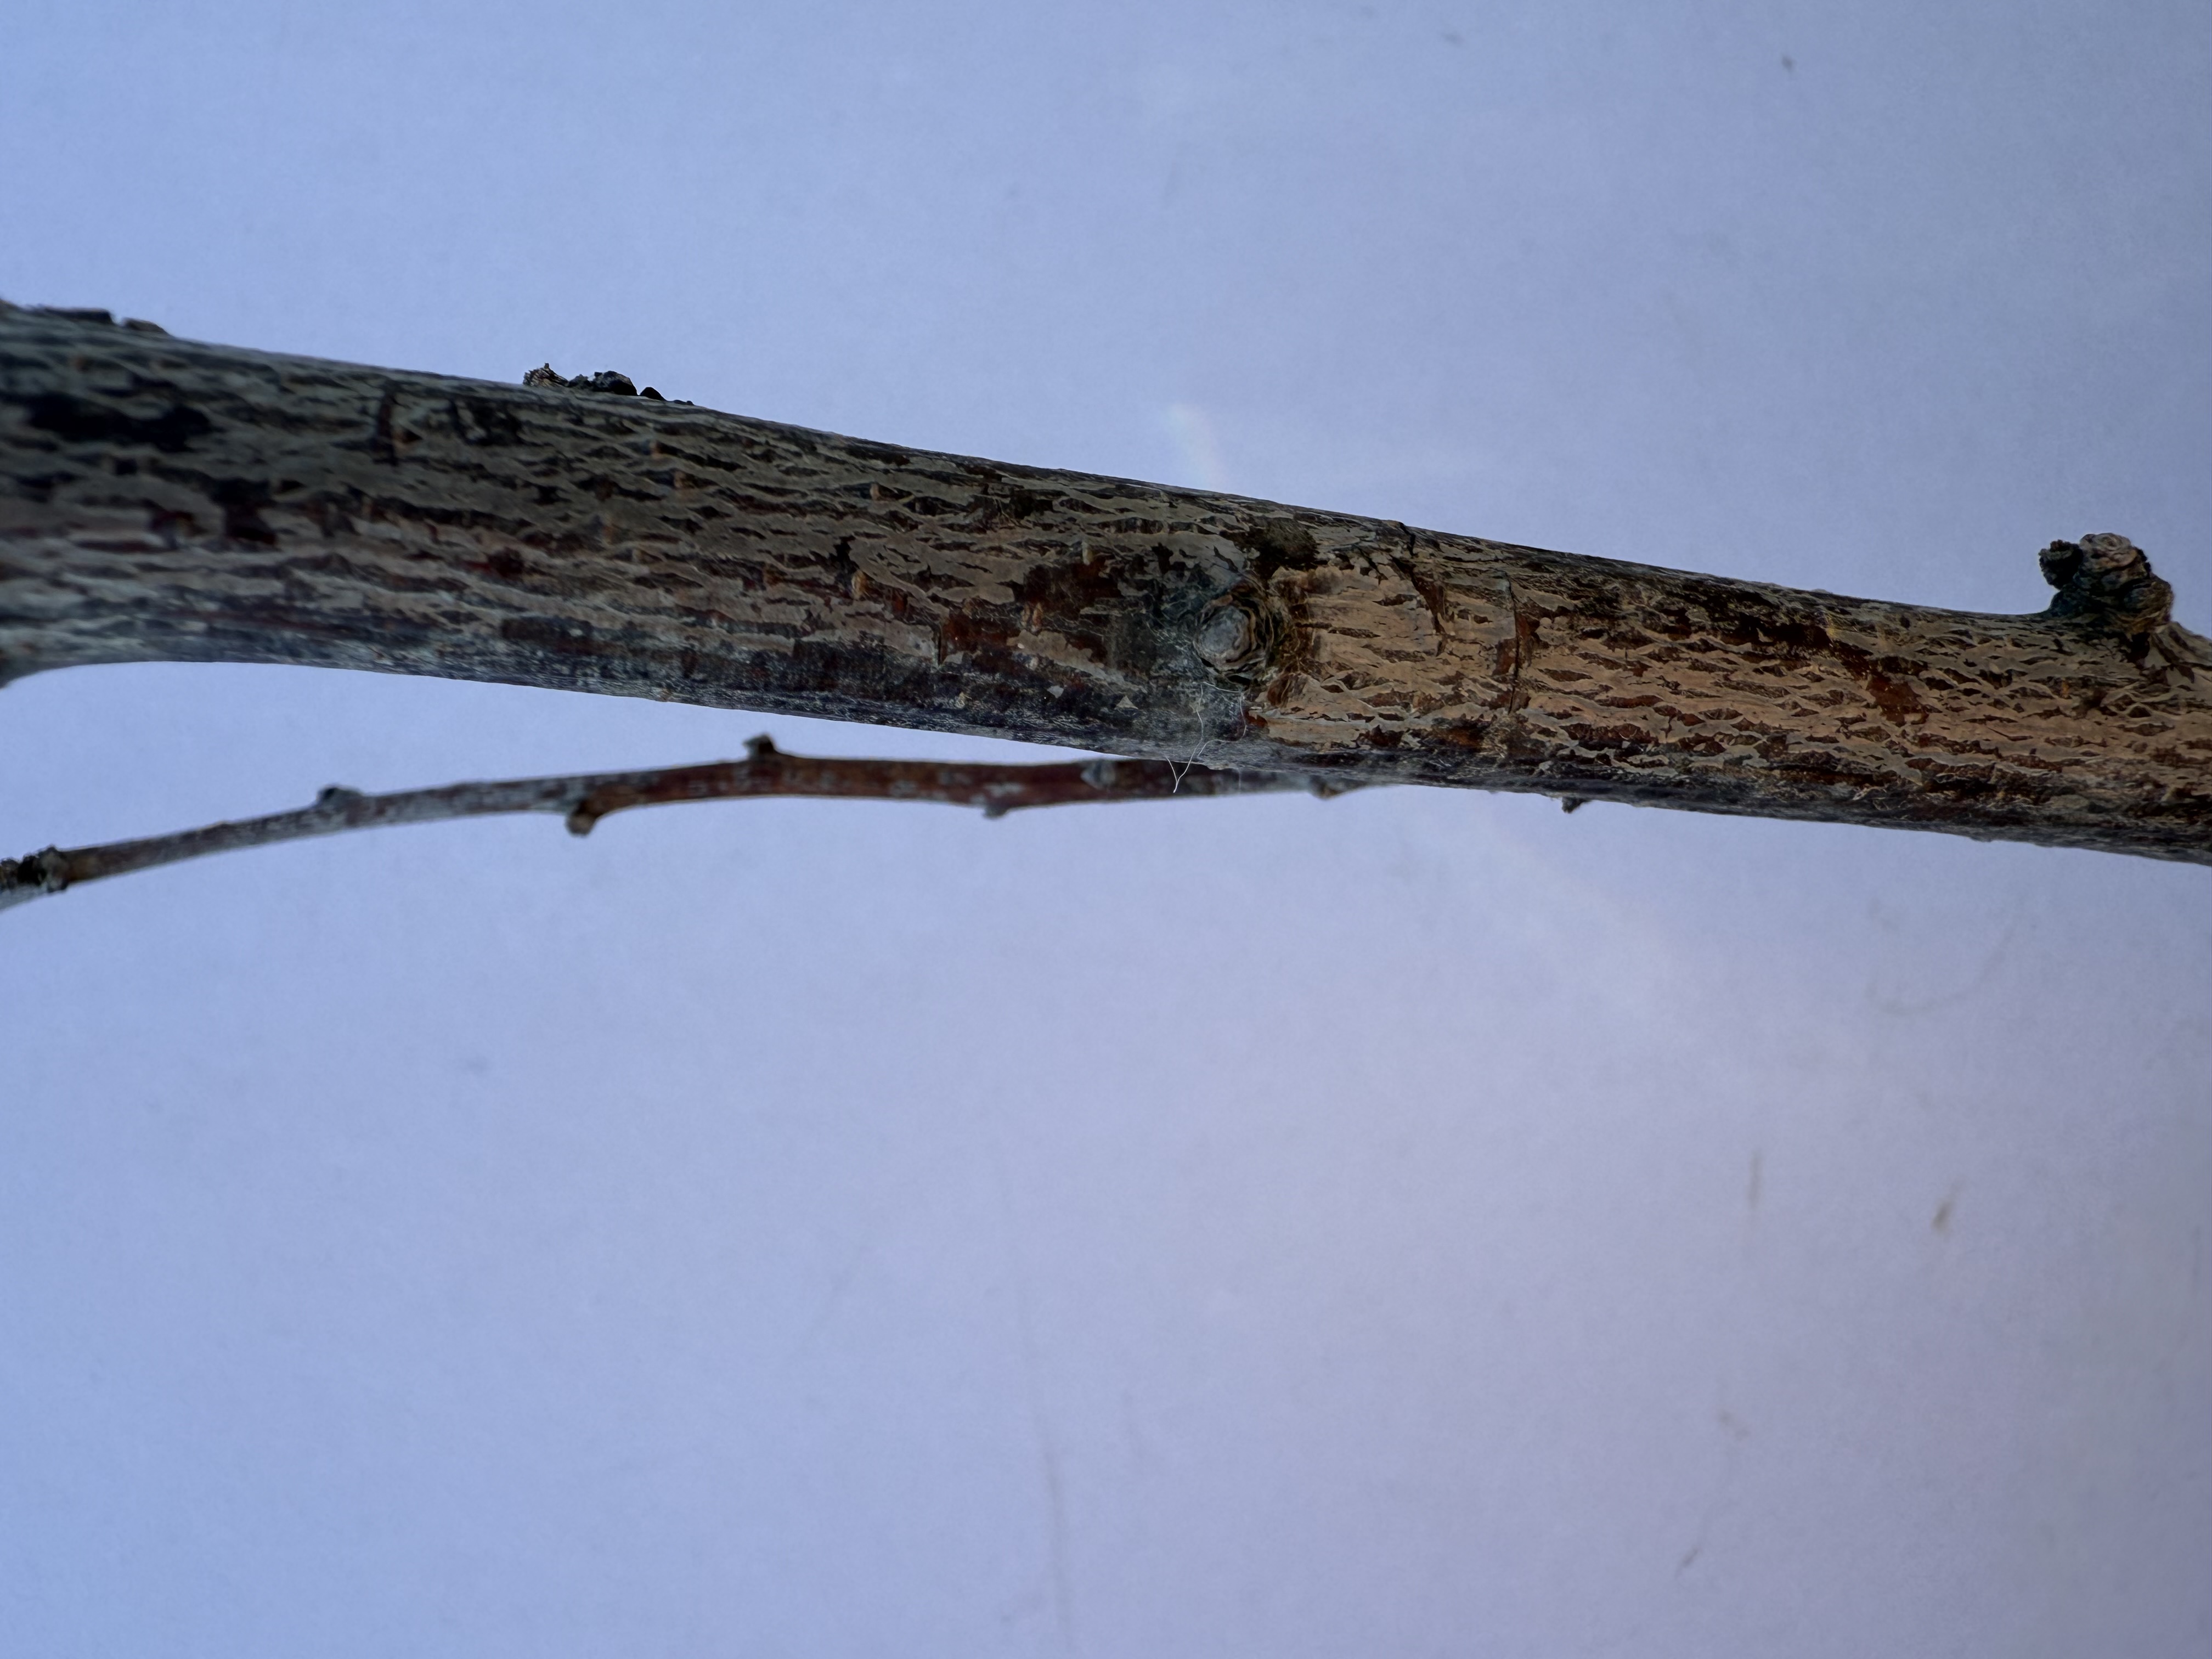
Variety: Fortune Plum